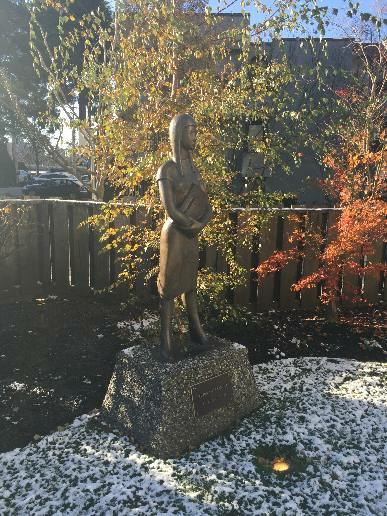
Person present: No